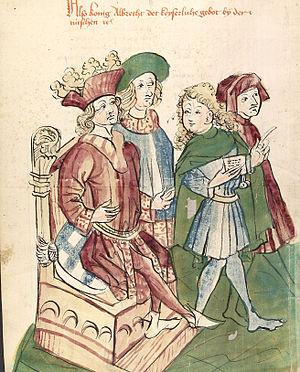
Albert Iᵉʳ, né en juillet 1255 à Rheinfelden et assassiné le 1ᵉʳ mai 1308 à Windisch, est prince de la maison de Habsbourg, le fils du roi Rodolphe Iᵉʳ et de Gertrude de Hohenberg. Il fut duc d'Autriche et de Styrie à partir de 1282, d'abord conjointement avec son frère Rodolphe II, puis avec son propre fils Rodolphe III, puis seul jusqu'à sa mort. Élu roi des Romains en 1298, il est le deuxième souverain du Saint-Empire issu de la dynastie des Habsbourg ; son règne a toutefois été interrompue radicalement en son assassinat par son neveu Jean.